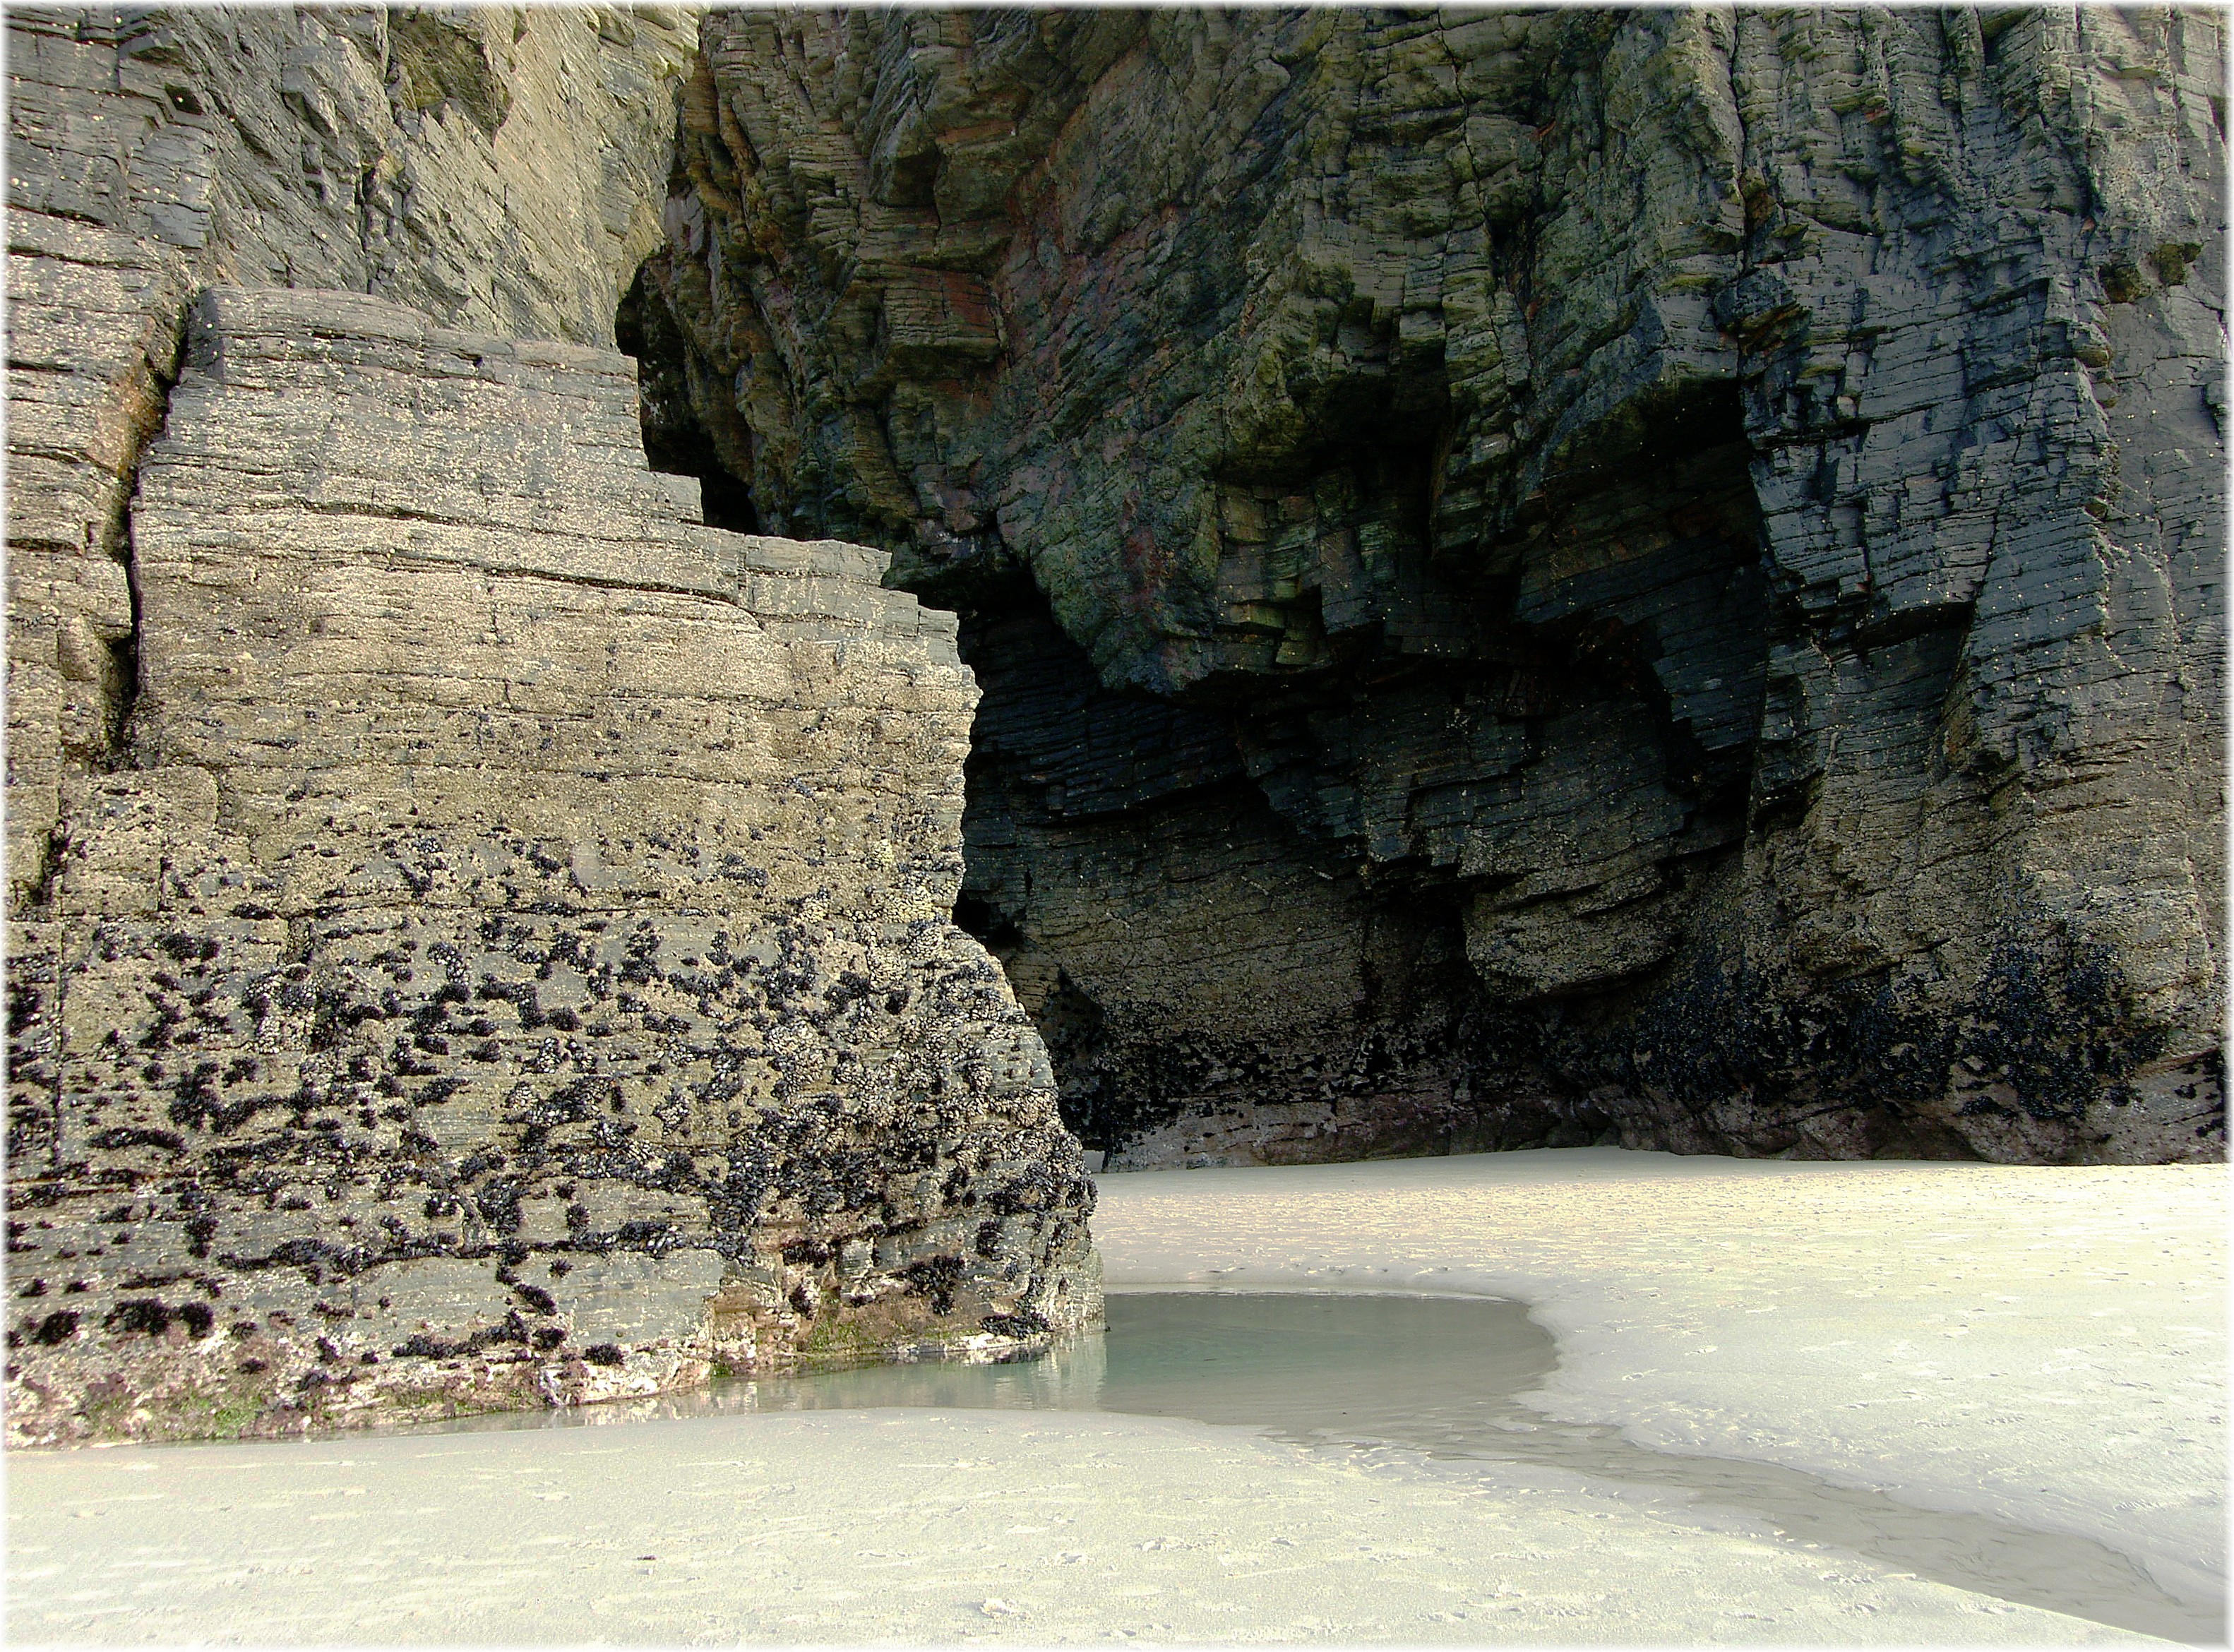
beach, nature, rock, wall, formation, cliff, europe, terrain, material, art, spain, geology, temple, ruins, europa, paisaje, naturaleza, galicia, natureza, espana, galiza, provincialugo, playas, praias, mari alucense, paisaxe, ancient history